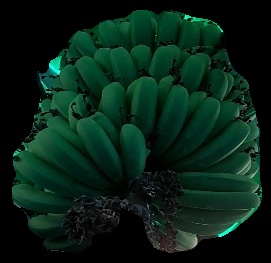
Variety: pachbale
Grade: grade1